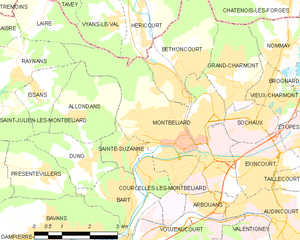
Montbéliard est une commune de l'Est de la France, sous-préfecture du département du Doubs en région Bourgogne-Franche-Comté. Elle est située dans le nord-est de la Franche-Comté historique, à moins d'une vingtaine de kilomètres de la Suisse, aux portes du massif du Jura. Montbéliard et sa proche région n'ont été rattachés à la France qu'en 1793.